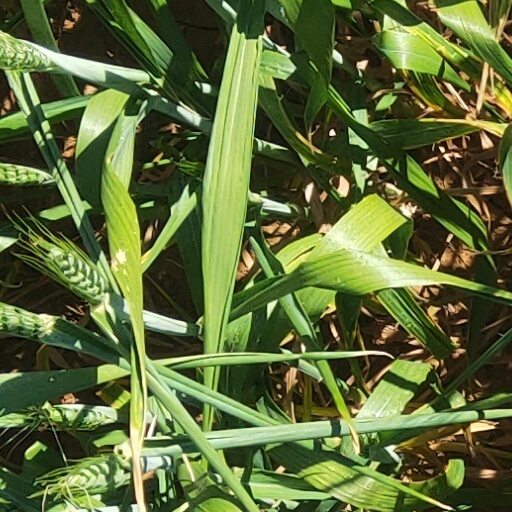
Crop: wheat